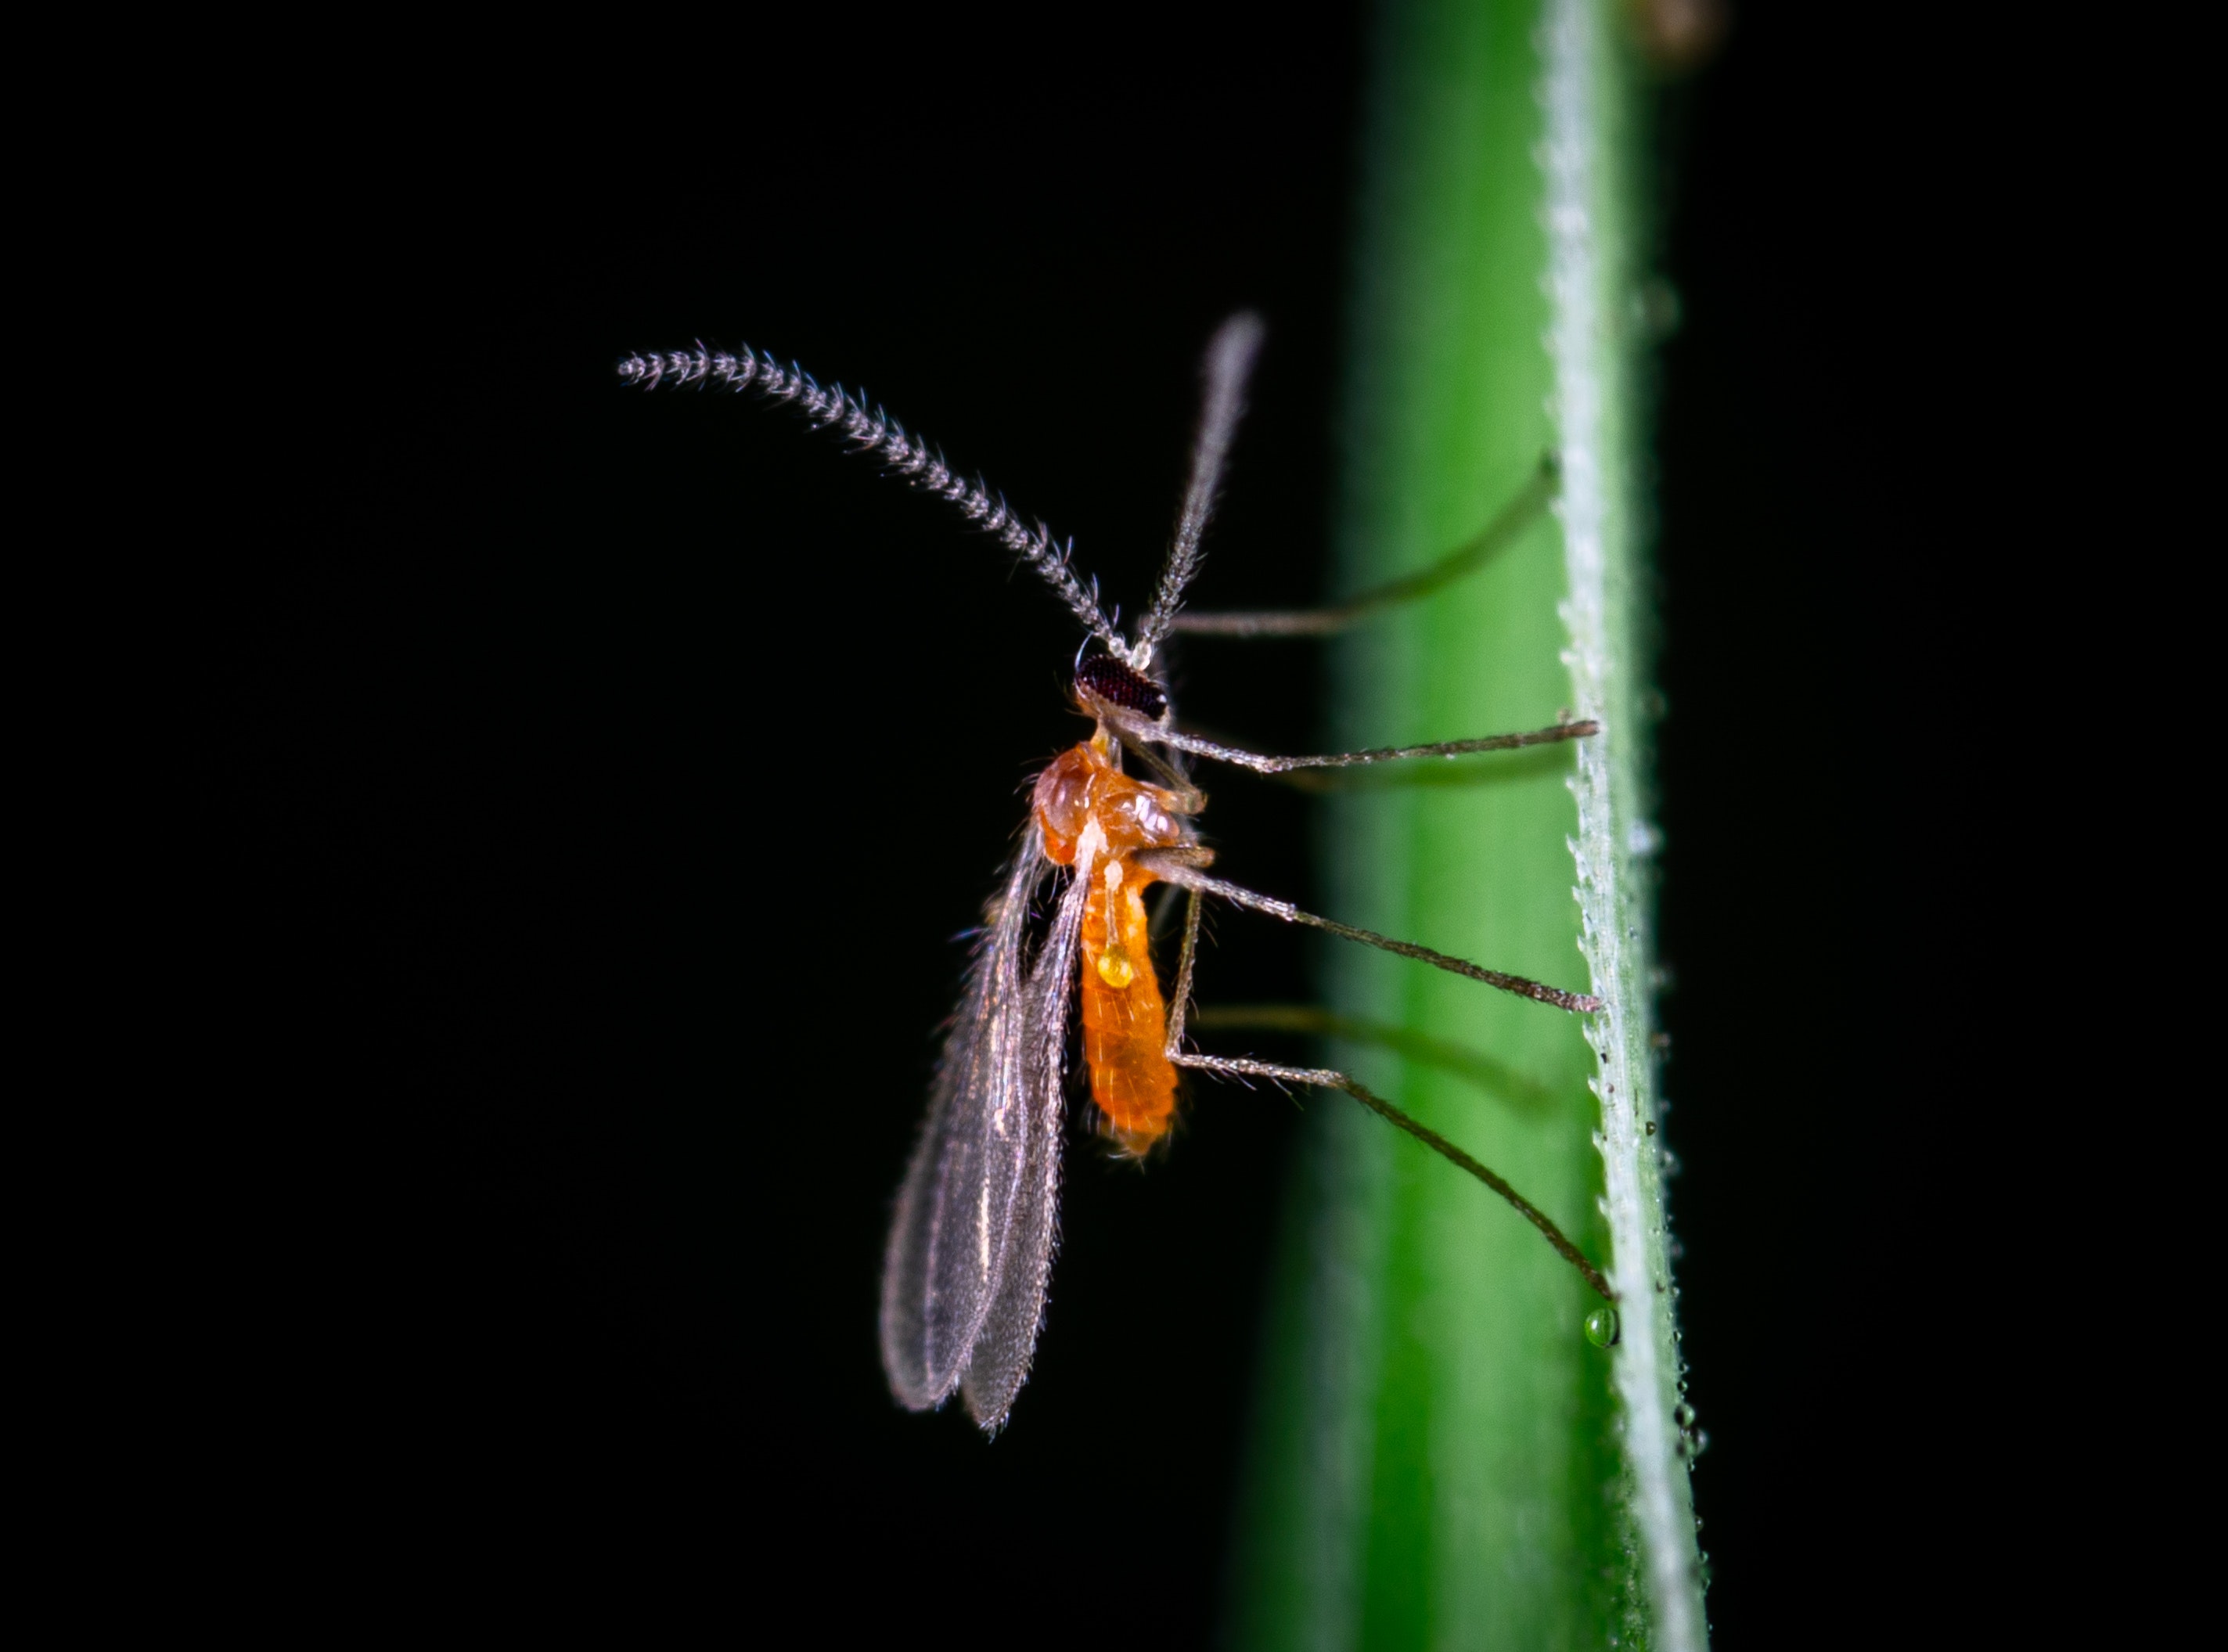
insect, invertebrate, macro photography, net winged insects, close up, organism, pest, wildlife, parasite, Miridae, arthropod, photography, beetle, plant stem, bug, stock photography, membrane winged insect, plant